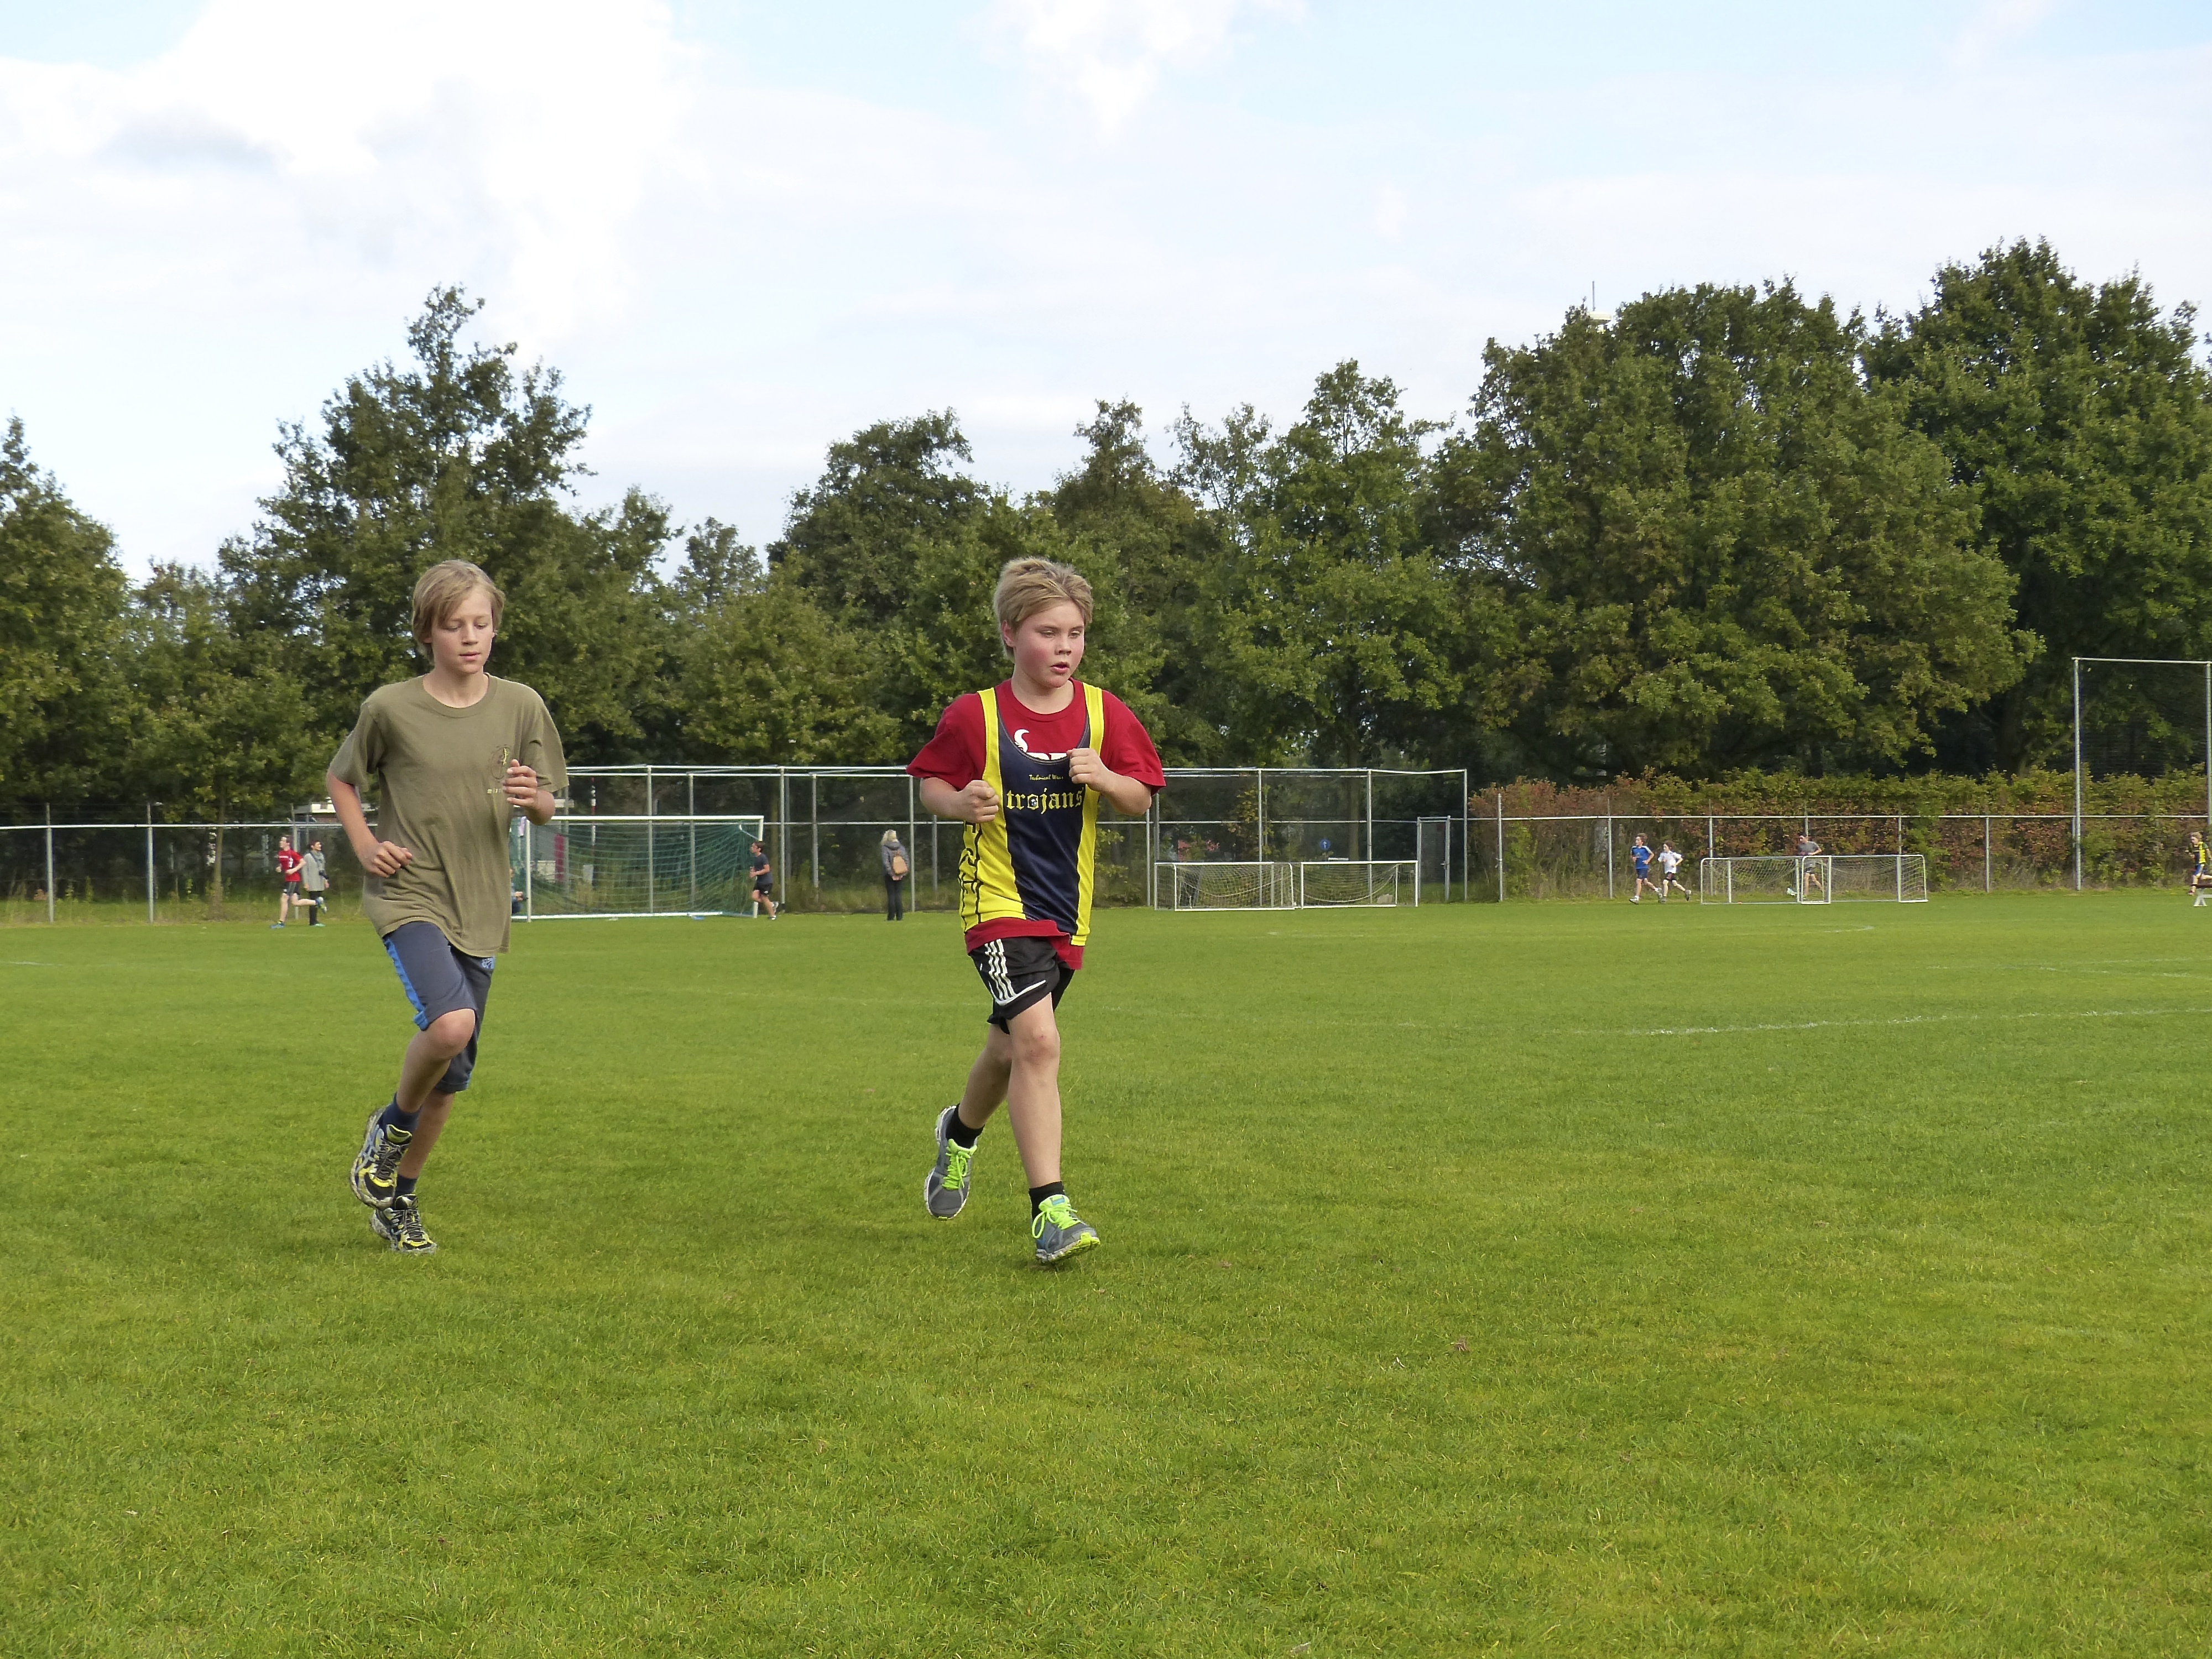
run, country, soccer, runner, cross, ash, player, hague, 2013, american, sports, school, tournament, competition event